Camilo Cienfuegos

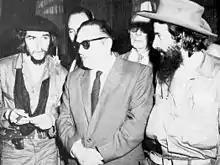
President of Cuba Manuel Urrutia with Che Guevara and Camilo Cienfuegos in Havana (1959)

The following day, 26 July Movement called for a general strike to mark the final blow to the Batista regime, with the old institutions falling to the revolution with each passing hour. As Batista's former soldiers defected en masse to the revolution, the newly installed revolutionary president Manuel Urrutia appointed Cienfuegos as commander-in-chief of the Revolutionary Armed Forces. On 5 January, Cienfuegos welcomed members of the new revolutionary Council of Ministers as they arrived in Havana, where they awaited Castro.